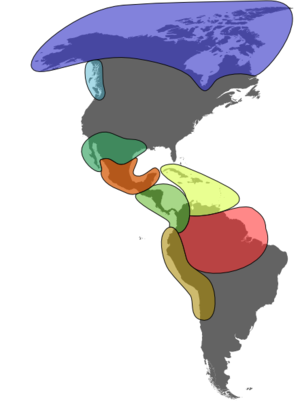
L'expression civilisation précolombienne s'applique aux peuples autochtones de l'Amérique dont l'unité culturelle s'est déterminée avant la découverte européenne de ce continent par Christophe Colomb. L'histoire de ces civilisations couvre les millénaires écoulés depuis les premières traces de peuplement au Paléolithique supérieur jusqu’à la colonisation européenne des Amériques à l’époque moderne